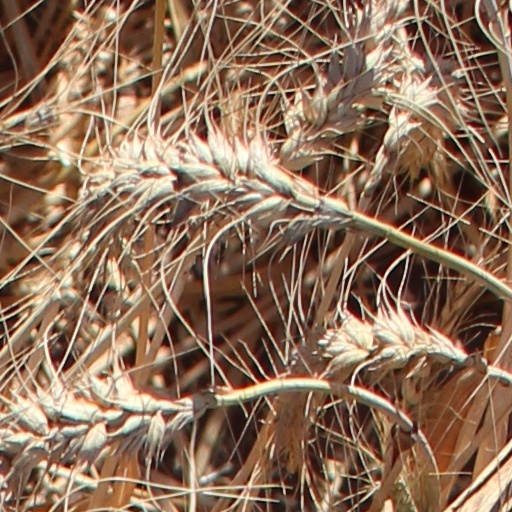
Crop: wheat